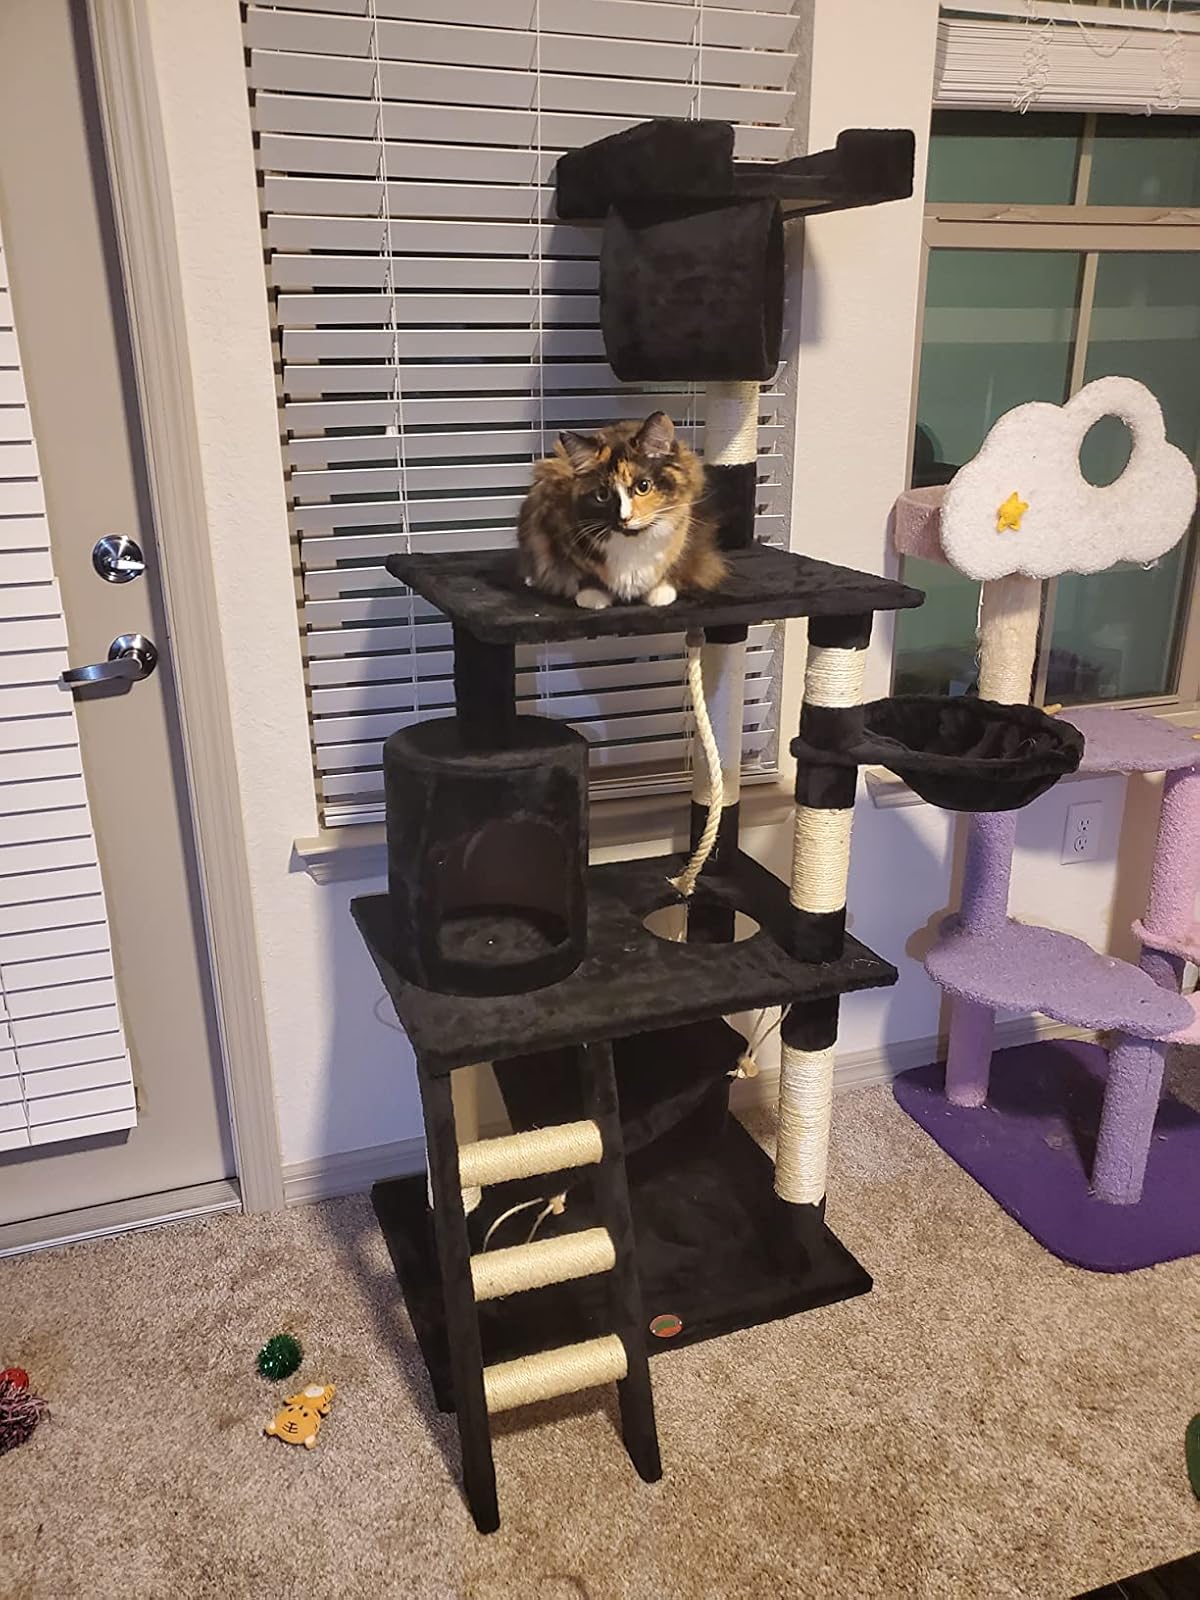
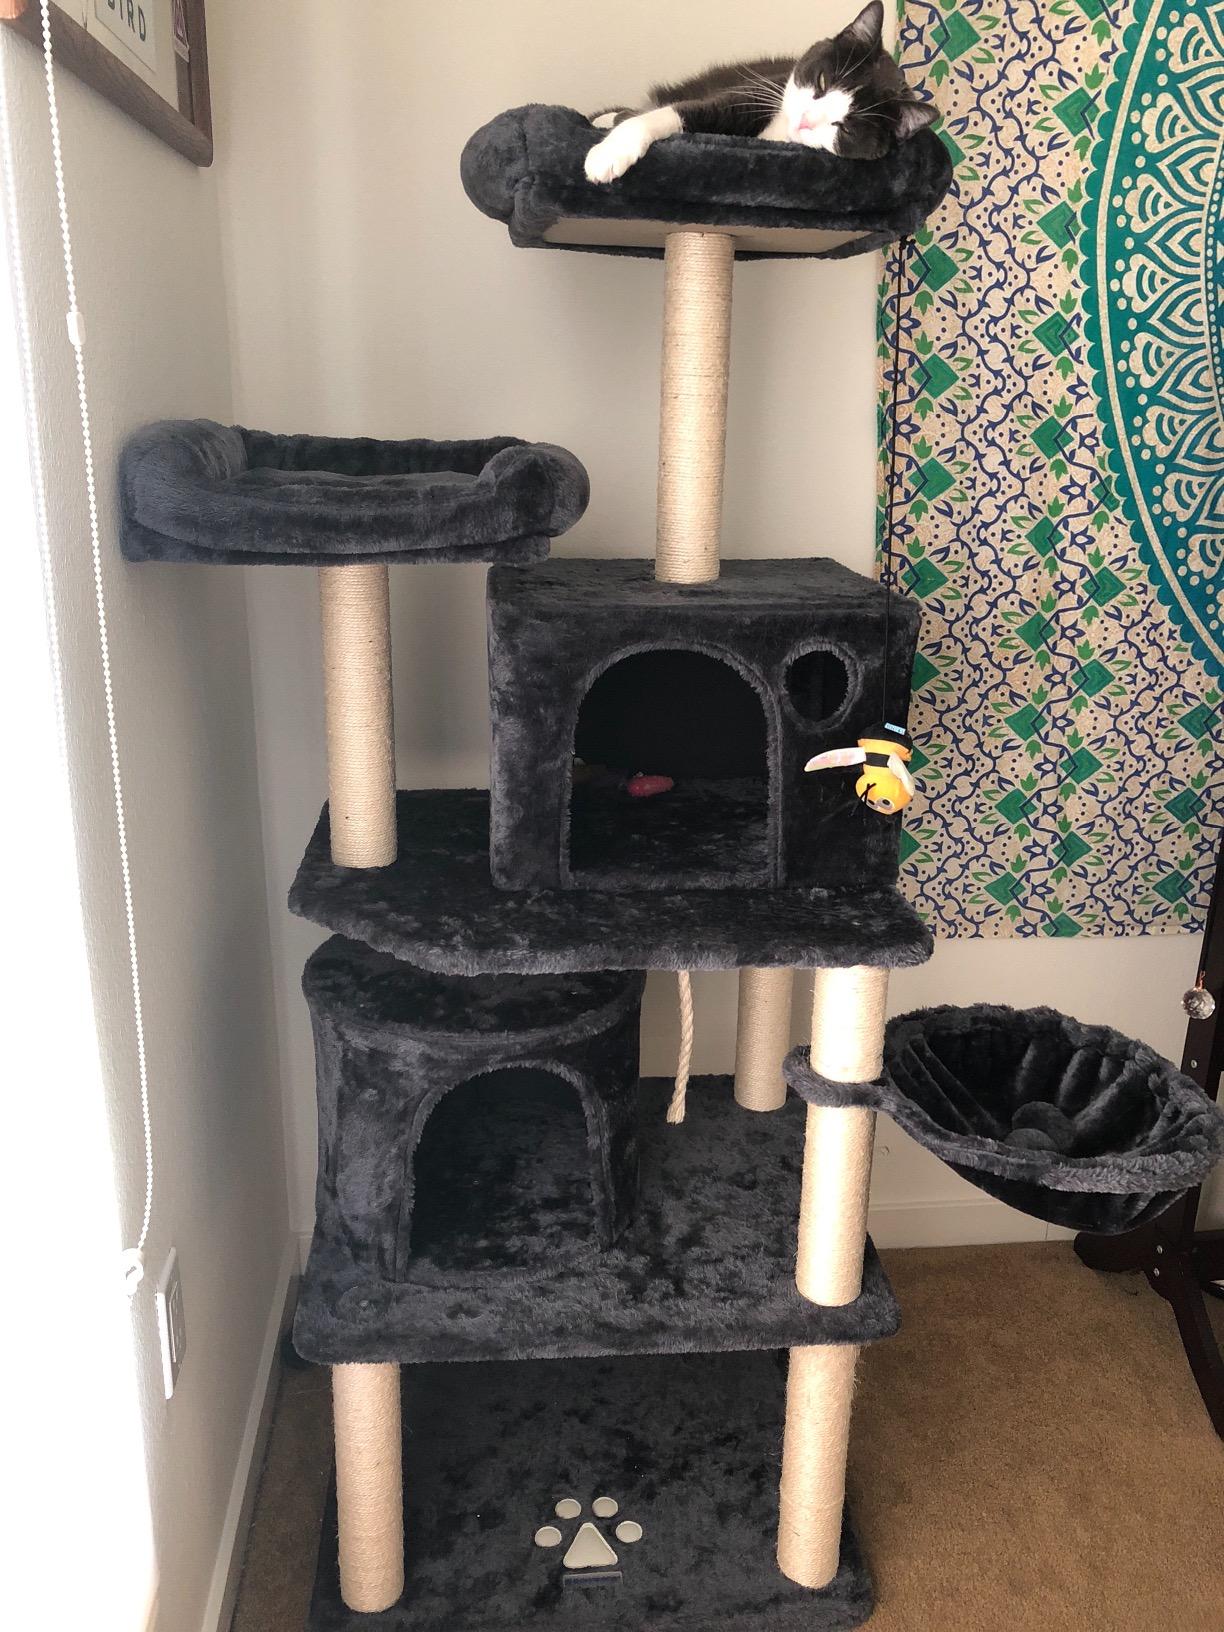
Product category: items_cat tree
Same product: no